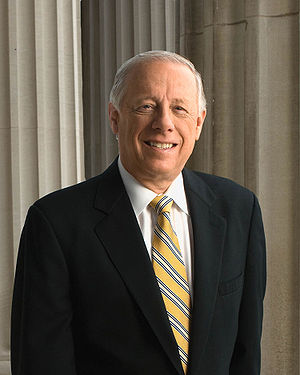
Phil Bredesen
Phil Bredesen
"Philip Norman ""Phil"" Bredesen er en amerikansk politiker for det demokratiske parti. Han var guvernør i delstaten Tennessee fra 2003 til 2011. Han blev afløst i embedet af Bill Haslam.